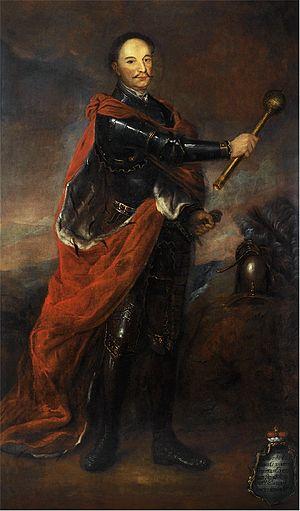
La maison Lubomirski est une famille princière de la noblesse polonaise.